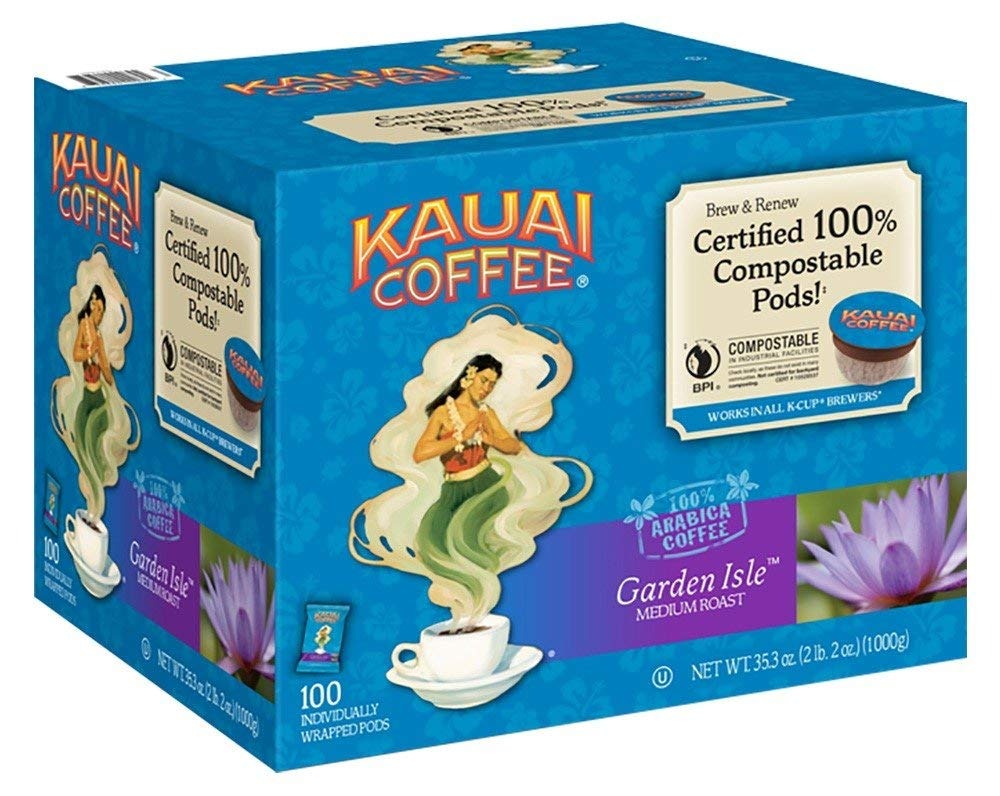
Item Name: Kauai Coffee Garden Isle Medium Roast, 100 Single Serve Cups
Bullet Point 1: GARDEN ISLE MEDIUM ROAST - Light floral notes and bright aroma makes this blend a true taste of paradise
Bullet Point 2: 20% HAWAIIAN ORIGIN COFFEE - Taste Paradise One Cup at a Time with our Hawaiian coffee
Bullet Point 3: FOR SINGLE SERVE 2.0 COFFEE MAKERS - Compatible with K-Cup pod brewers, including 2.0, 35% less plastic than ordinary hard-shell single serve coffee pods; 100 total pods
Bullet Point 4: ARABICA COFFEE - The medium roast single-serve coffee capsules & pods have a smooth taste with no bitterness
Bullet Point 5: KAUAI COFFEE COMPANY ESTATE - Hawaii’s largest coffee estate is open year-round offering farm tours and coffee tastings
Value: 100.0
Unit: Count

Price: 17.58